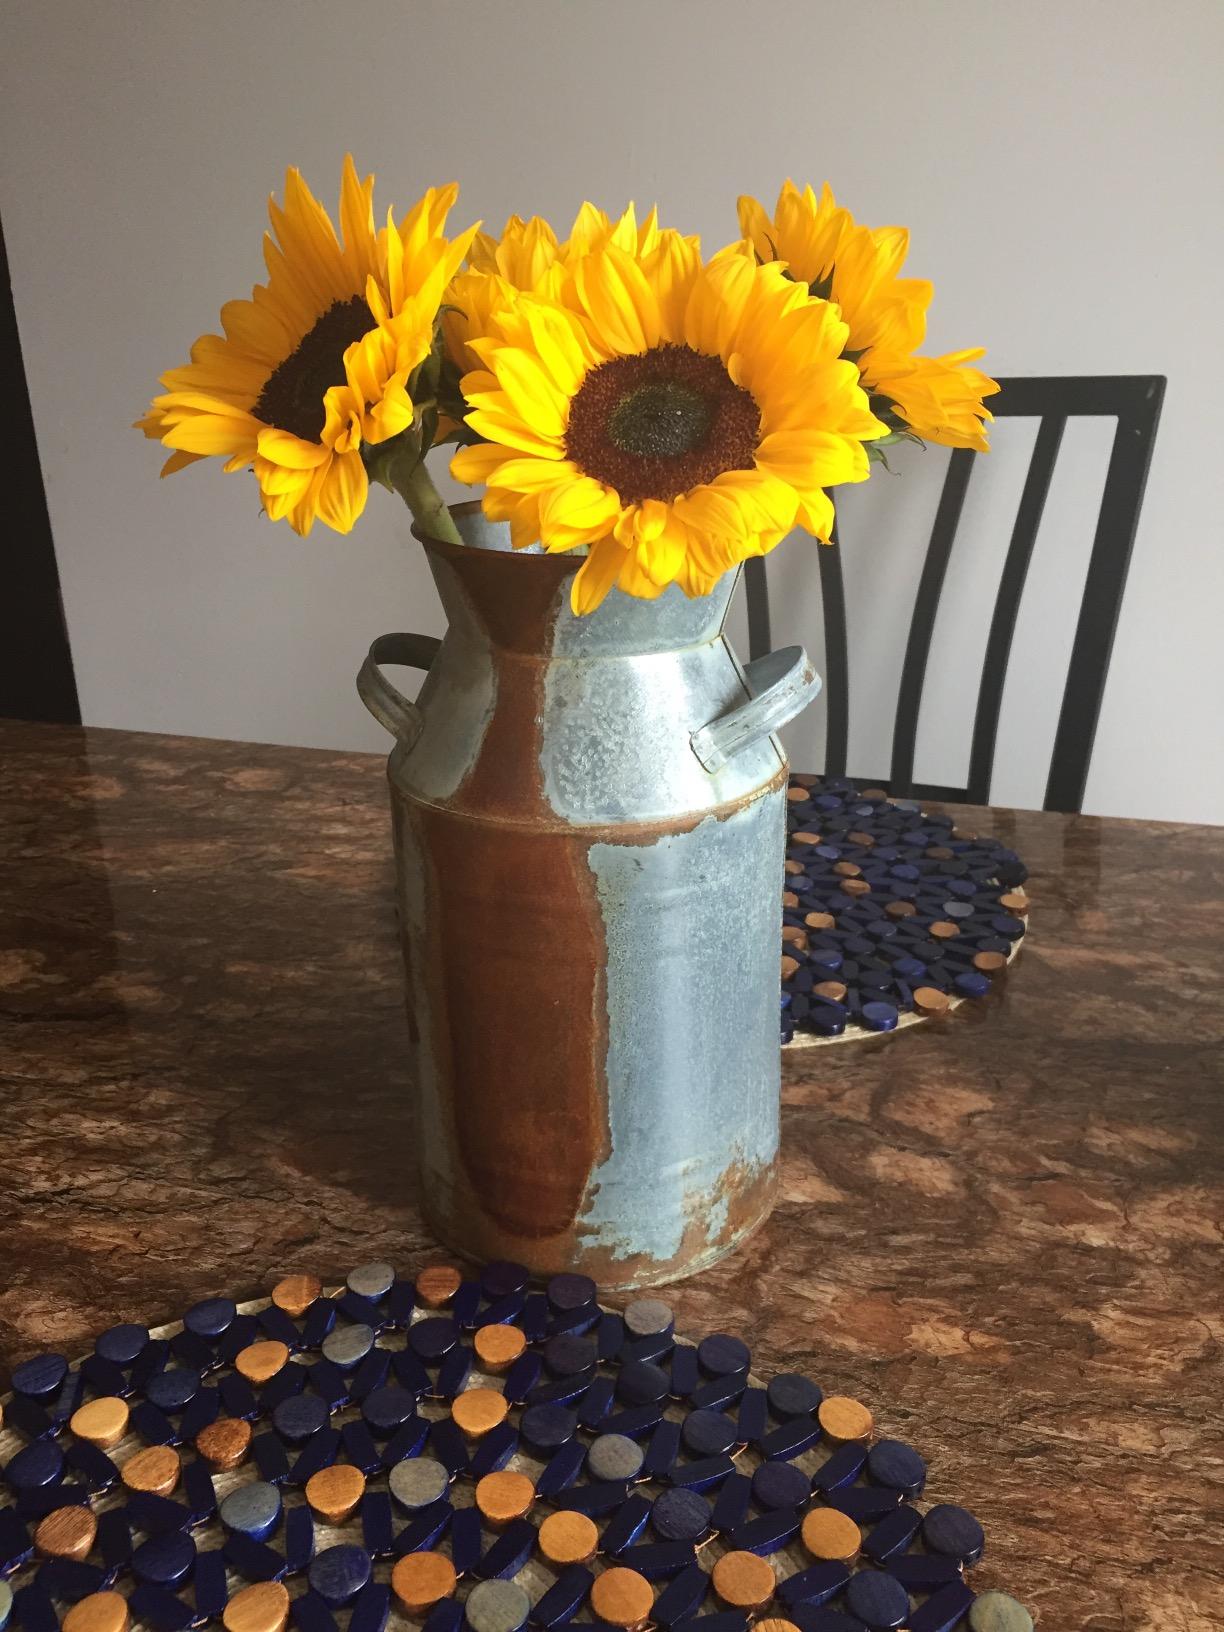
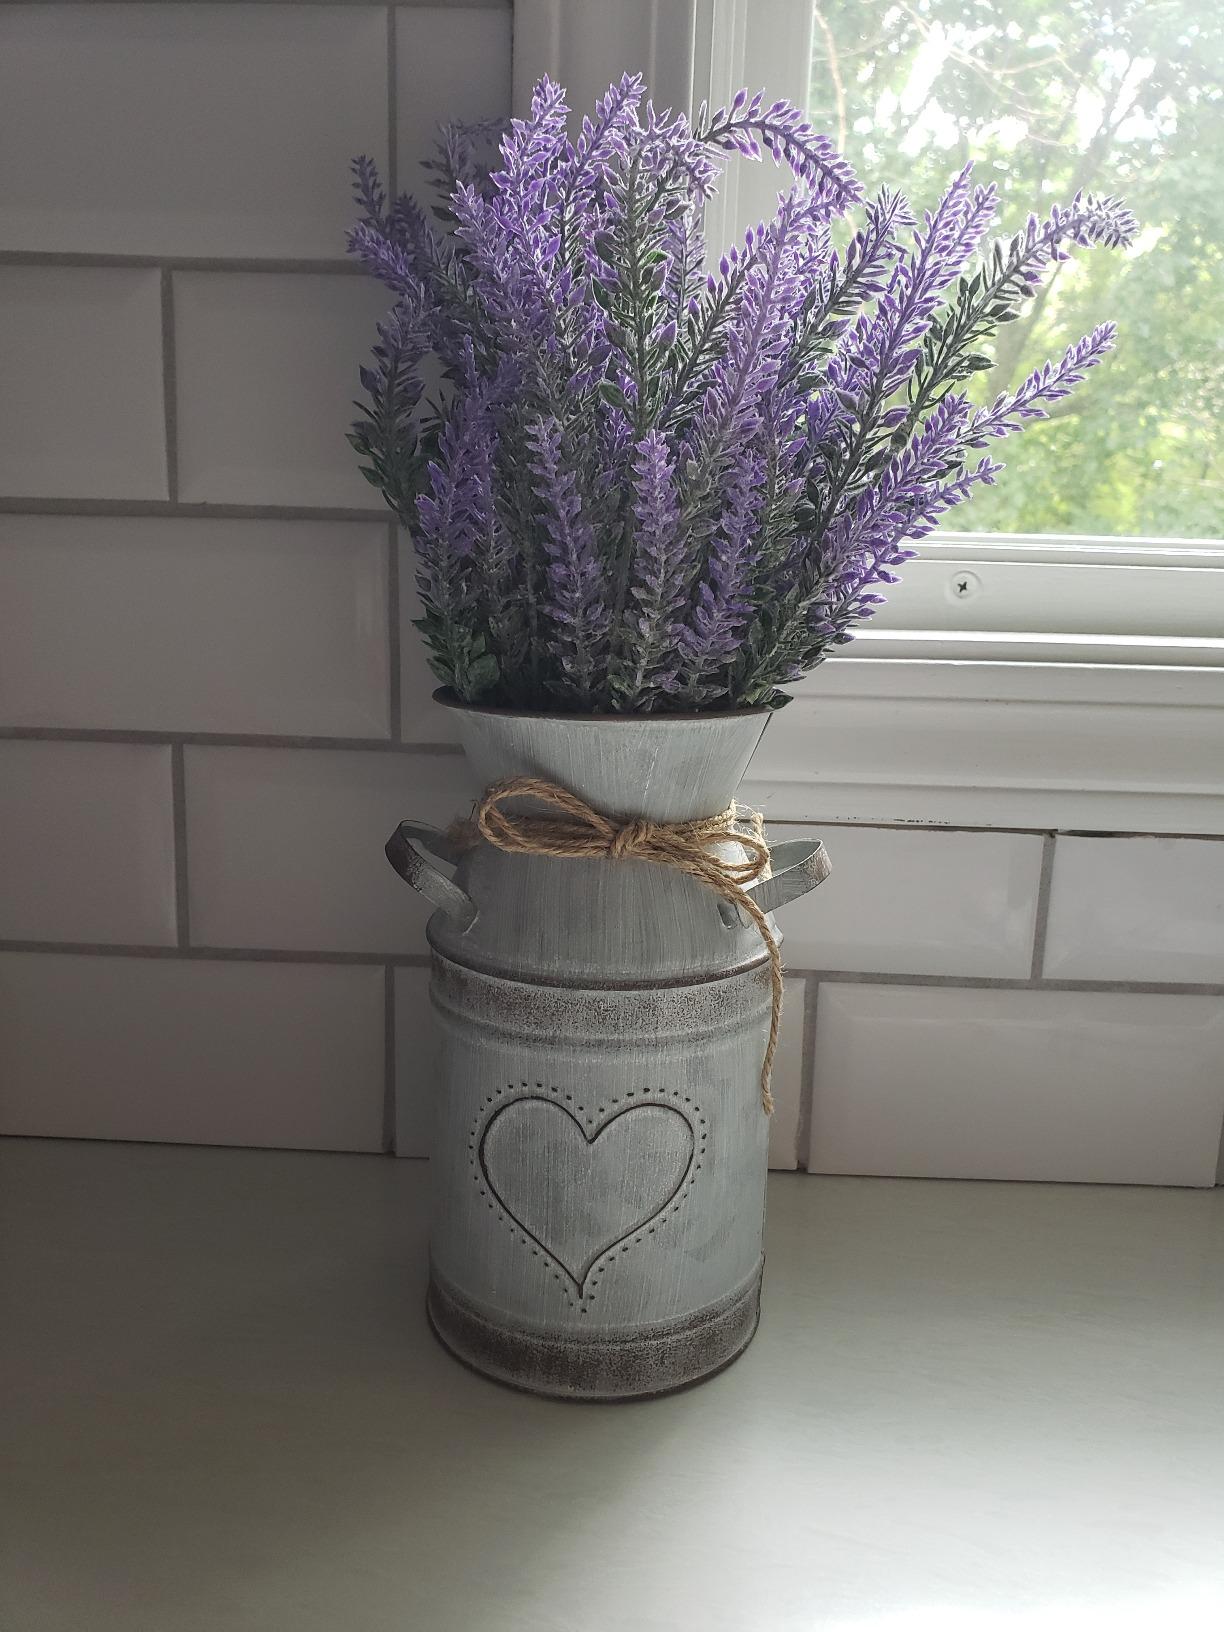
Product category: vase
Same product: no